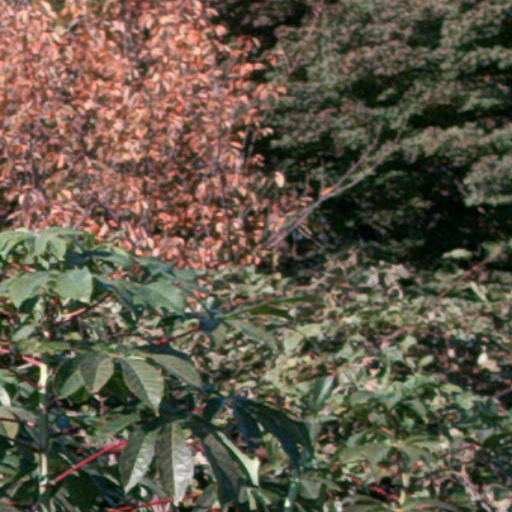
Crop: cassava